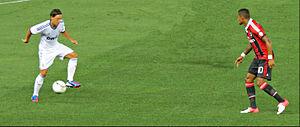
Kevin-Prince Boateng, né le 6 mars 1987 à Berlin en Allemagne, est un footballeur international ghanéen jouant au poste de milieu de terrain au Beşiktaş.